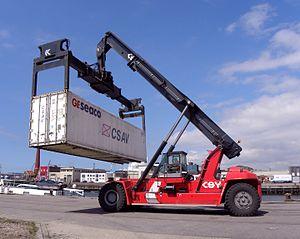
Dans le domaine du transport, un conteneur ou container, est un caisson métallique parallélépipédique conçu pour le transport de marchandises par différents modes de transport. Ses dimensions ont été normalisées au niveau international. Il est muni à tous les angles de pièces de préhension permettant de l'arrimer et de le transborder d'un véhicule à l'autre. Il fait partie de la catégorie des UTI, comme les caisses mobiles et certaines semi-remorques. Il permet ainsi de diminuer les temps de rupture de charge et de transbordement. Ses adaptations spécifiques facilitent les opérations de « mise en boîte » des marchandises et de vidage.